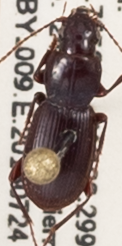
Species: Pterostichus pumilus
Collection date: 2018-07-24
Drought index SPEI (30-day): -1.13
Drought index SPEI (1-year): -0.62
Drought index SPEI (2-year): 0.71